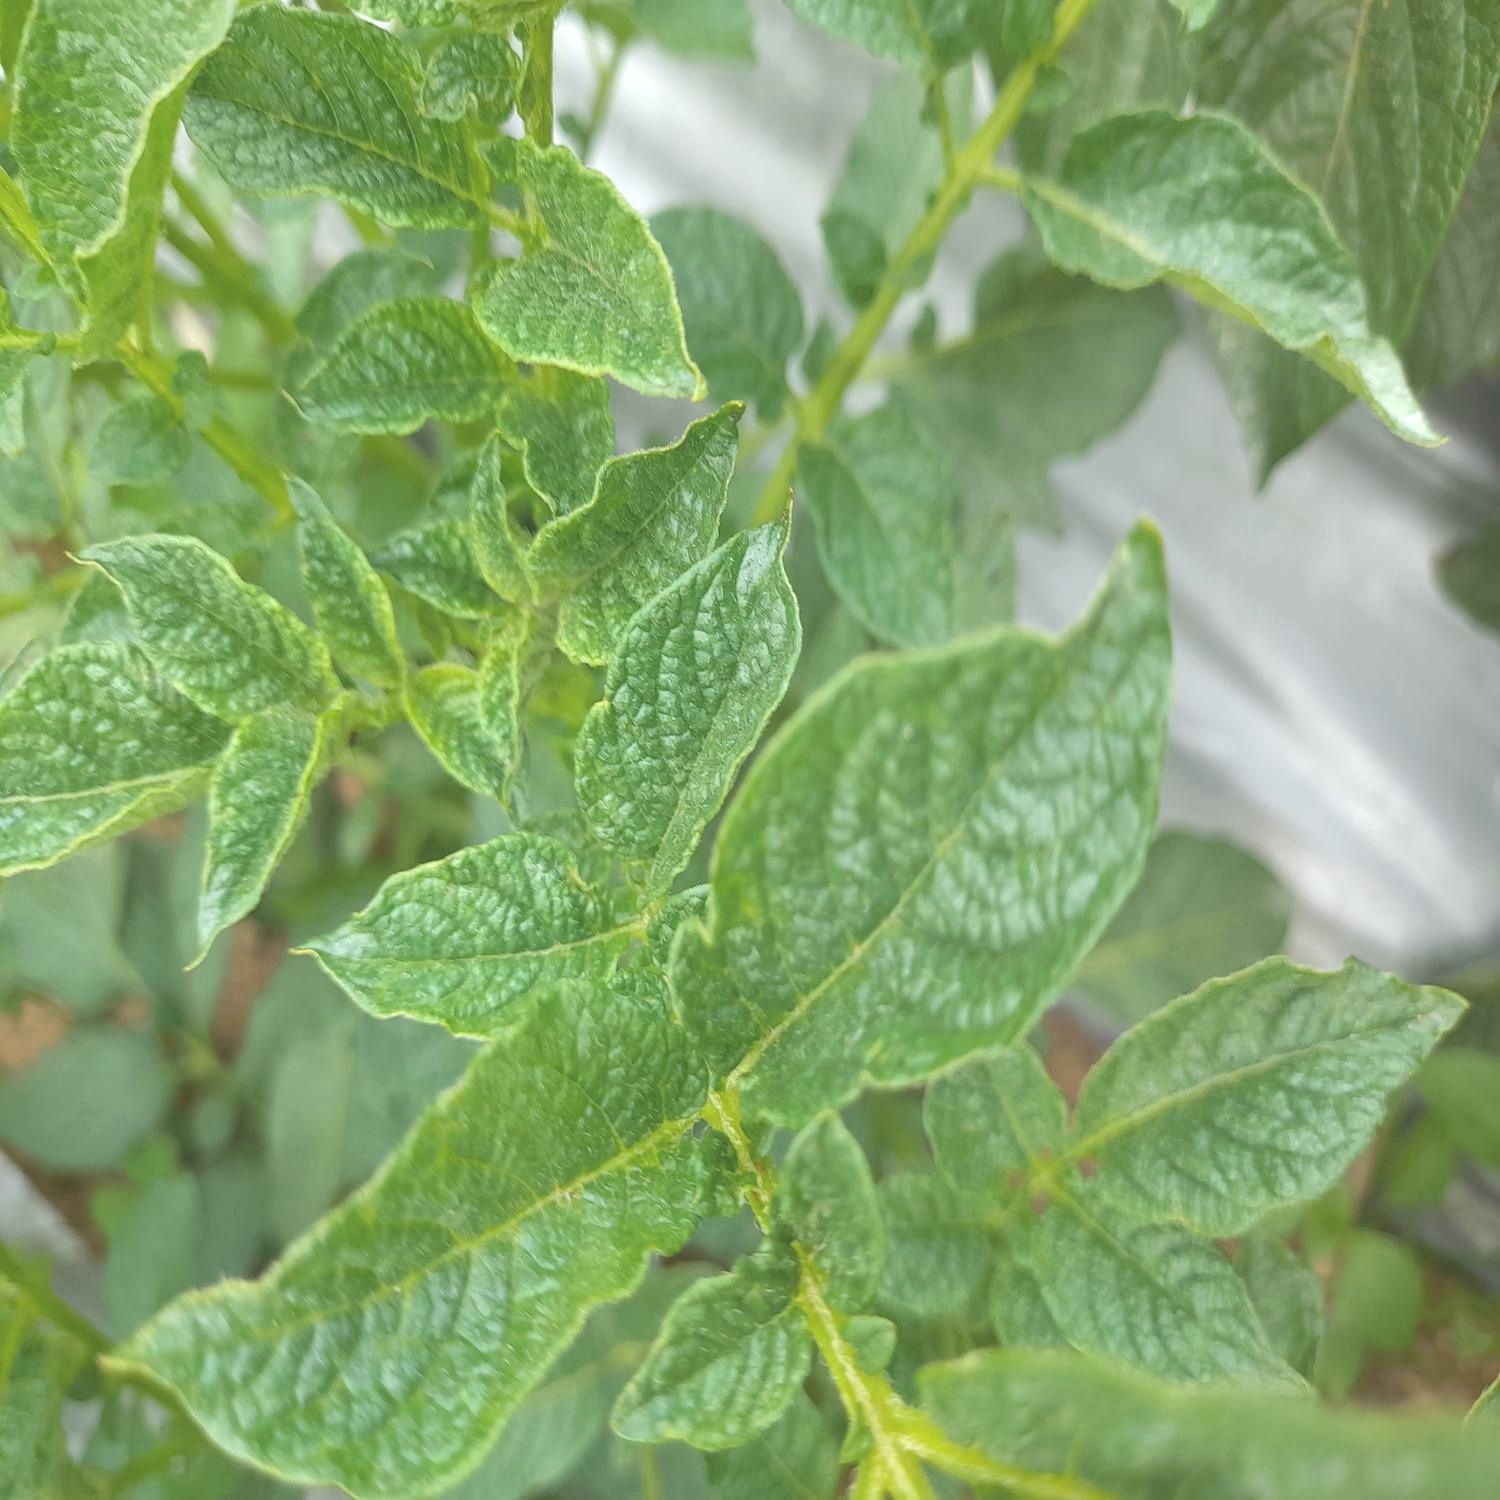
Etiqueta: Virus